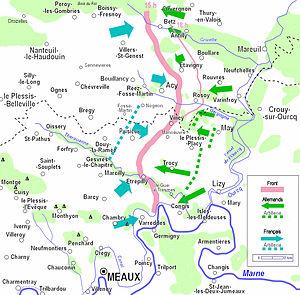
Ligne de front au 7 septembre
Le Multien est un pays traditionnel du Bassin parisien, répertorié dans la grande région naturelle d'Île-de-France.